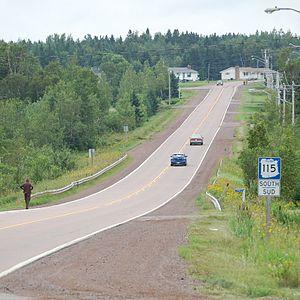
La route 115 est une route secondaire du Nouveau-Brunswick, au Canada, située au nord de Moncton, longue de 44 kilomètres. Elle est un raccourci entre la route 11 et Moncton, au lieu de faire une boucle jusqu'à la route 15.